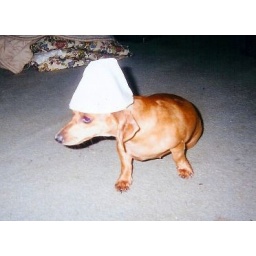
my dog Zoey looks like a fry cook in her coffee filter hat